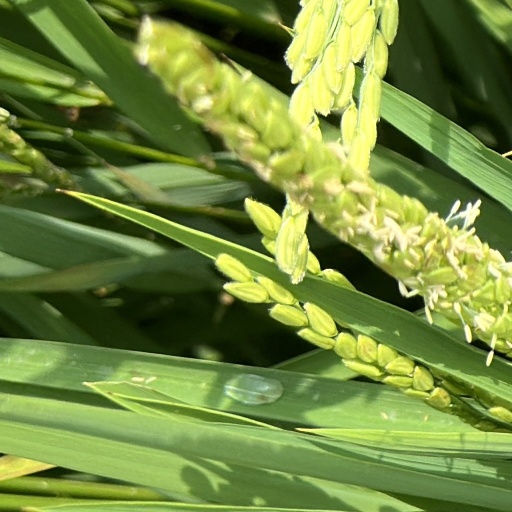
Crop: rice